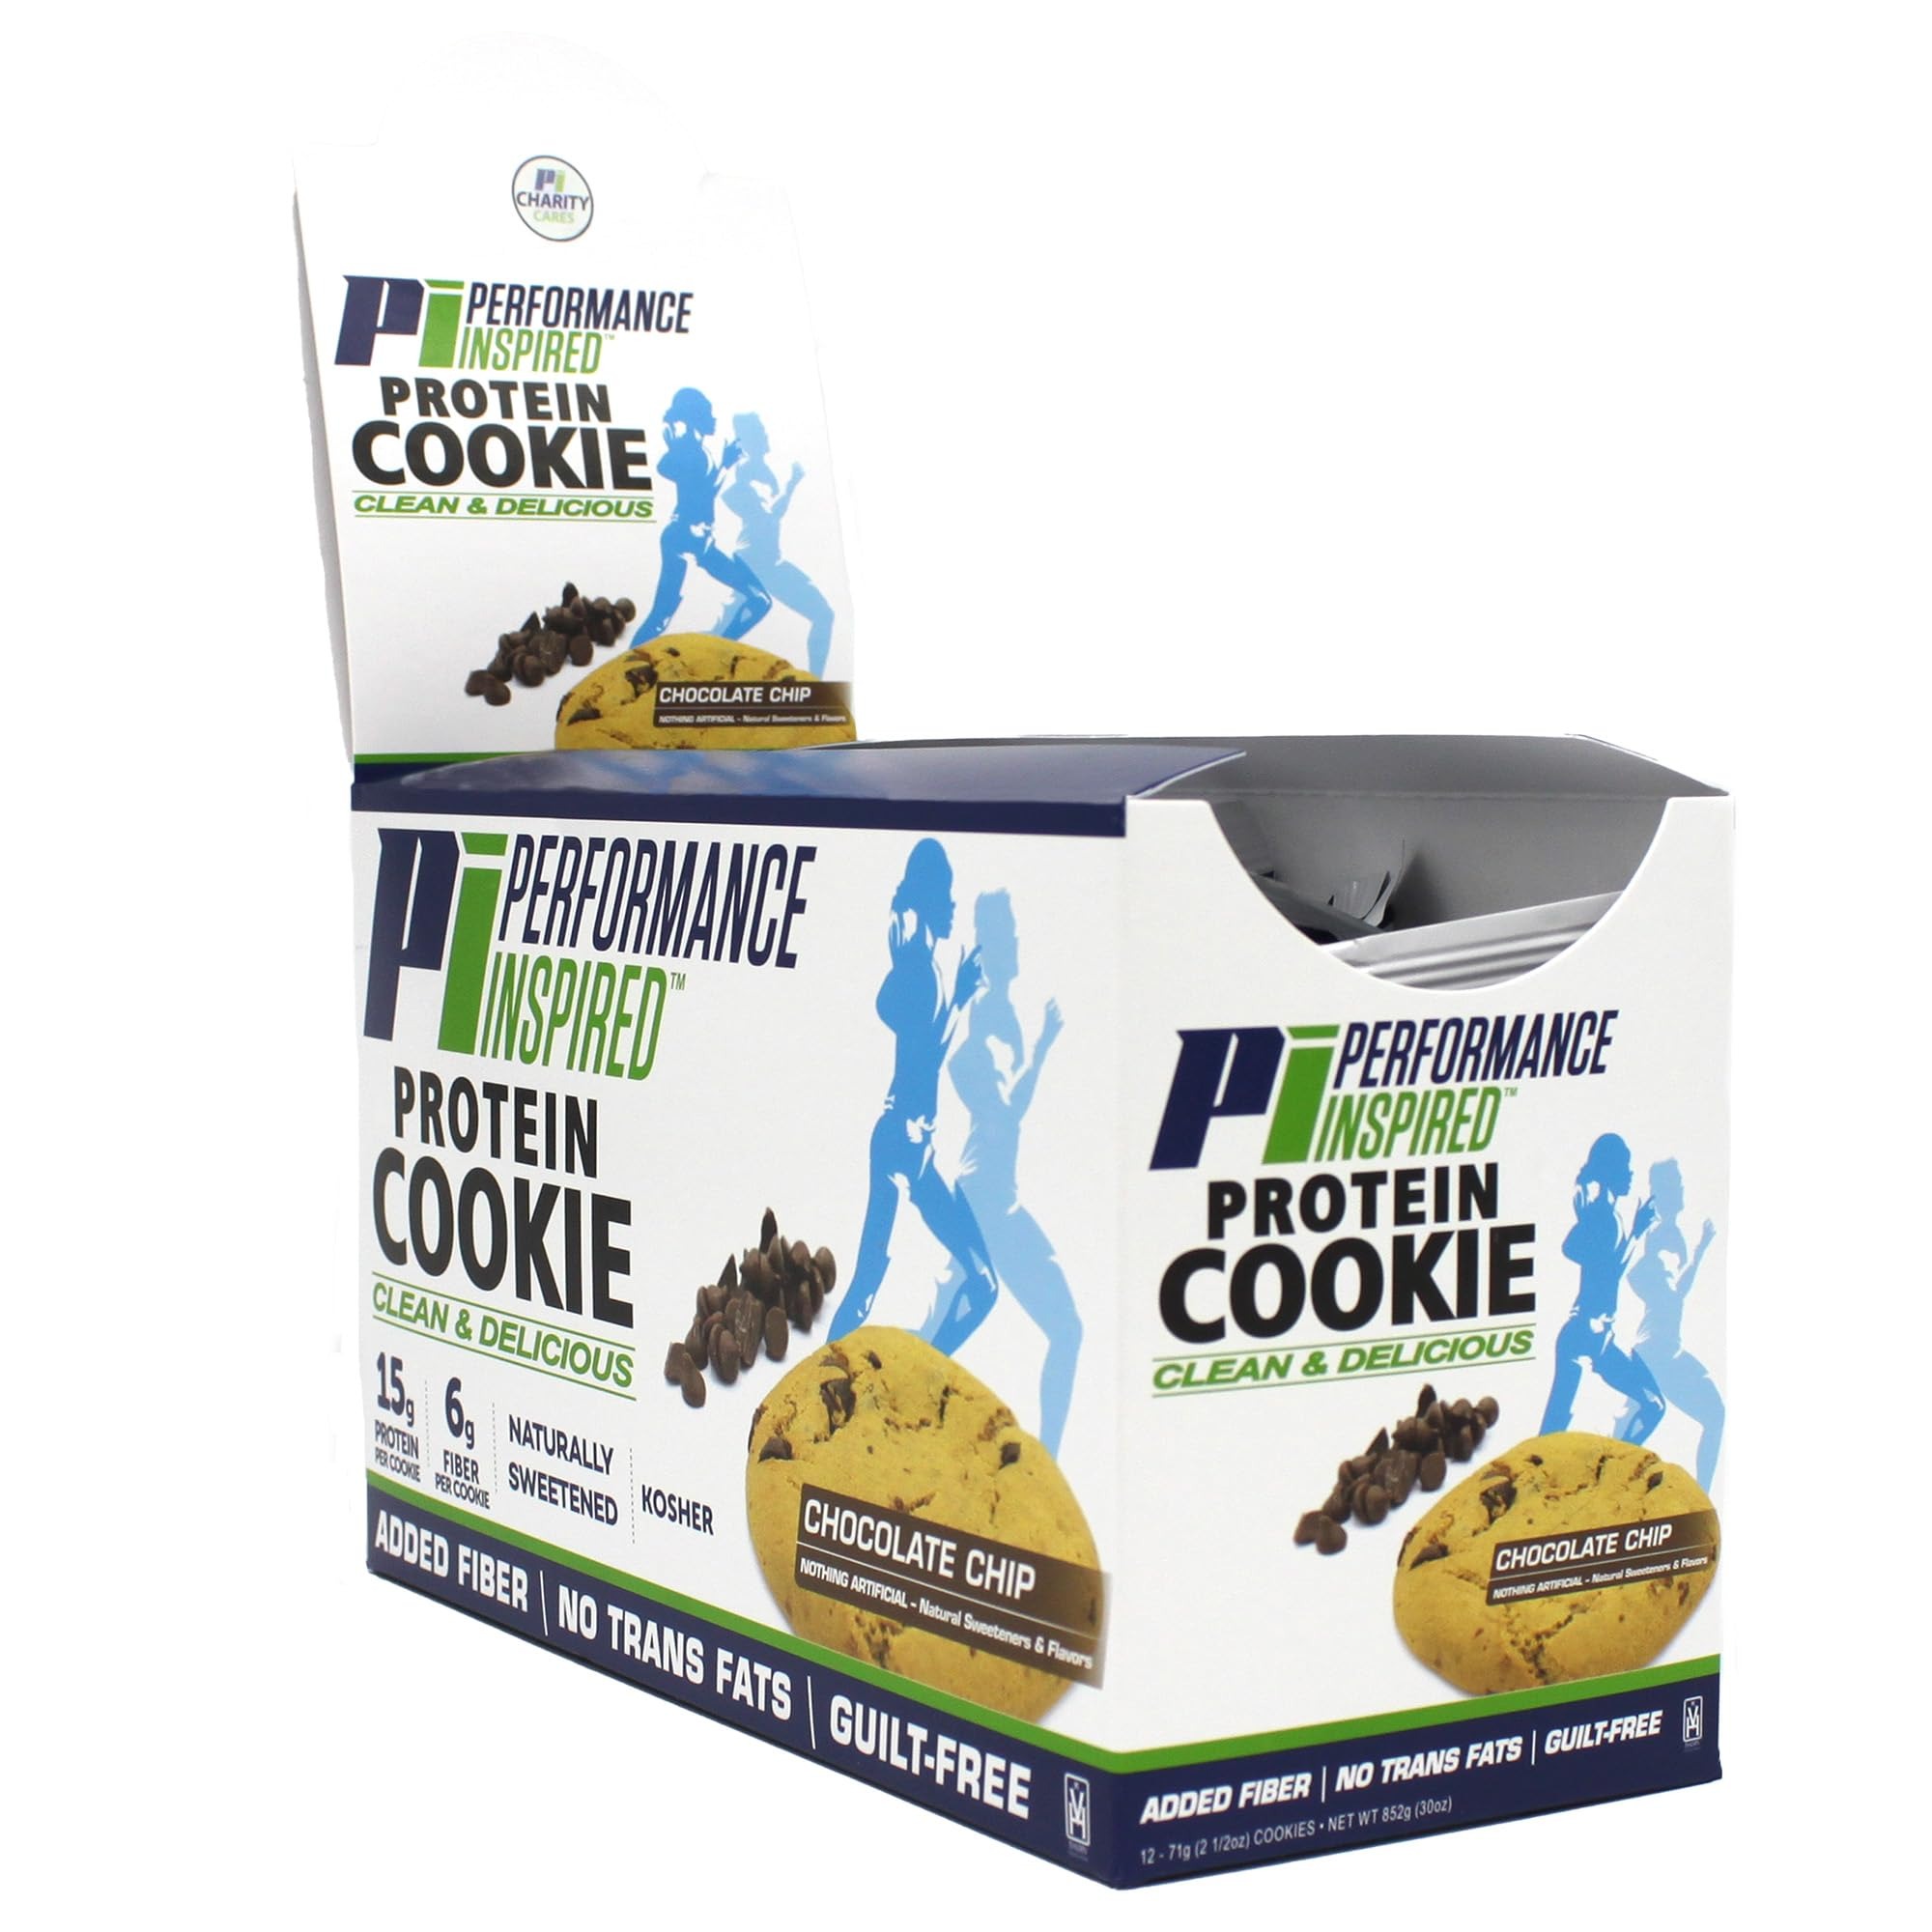
Item Name: Performance Inspired Nutrition Protein Cookie - Contains: BIG 14G Isolate Proteins - 6G Of Fiber - All Natural - Gluten Free - No Artificial Ingredients - Chocolate Chip Flavor - 12 Count
Bullet Point 1: Opt for smarter snacking with our substantial 71g cookie, boasting 14g of Isolate Proteins and 6g of satiating Fiber. Say goodbye to Erythritol (sugar alcohol), which can cause digestive discomfort for many individuals, and enjoy a more enjoyable snack experience.
Bullet Point 2: Performance Inspired is co-owned by professional athletes who depend on our extensive range of products to power their performance, both in their daily routines and on game days. Among our proud owners are renowned figures such as Draymond Green and American hero Marcus Luttrell, the Lone Survivor and Navy SEAL. Just like countless professional and amateur athletes alike, you can have confidence in our products to deliver the support and reliability you need every single day.
Bullet Point 3: Founded by Mark Wahlberg, a passionate fitness enthusiast, actor, and entrepreneur, in collaboration with former GNC executives, our brand is dedicated to delivering top-notch, all-natural products at exceptional value. Our mission is to provide trusted, high-quality supplements tailored for both everyday athletes and professionals. With a commitment to clean, effective formulas free from artificial ingredients, our products are designed to enhance performance, well-being, and natural vitality. Elevate your nutrition with supplements that empower you to perform at your peak, feel your best, and achieve your goals, naturally.
Bullet Point 4: We take pride in our commitment to giving back, donating 2% of NET Profits to charity. All our products are manufactured in world-class GMP facilities, ensuring purity, potency, and the absence of banned substances. Offering exceptional value, our top-quality products feature high-performance, natural, and clean formulas with delicious flavors. Elevate your supplement and nutrition game with Performance Inspired.
Product Description: Crush your cravings will all-natural and wholesome nutrition with this awesome-tasting protein cookie. Naturally sweetened with Stevia and Monk Fruit for a clean taste profile and a functional formula that will be your go-to healthy snack! Filling, Delicious, and Satisfying Without Any Artificial Ingredients! It’s not a treat if it doesn’t taste great…..so we worked hard to find a good macro balance that took us months and many blind-comparison taste testing rounds to nail this formula! We formulated our all-natural cookies for superior taste with enough protein and fiber to help you stay on your health and wellness journey without the guilt of enjoying a delicious fitness-focused treat! ZERO Trans Fats and 160mg of Calcium in a 310 Calorie BIG 71g cookie. Our Cookie is Erythritol FREE, as many people suffer side effects from erythritol which typically include digestive problems. Upgrade to PI, enjoy a cookie break and treat yourself …. you deserve it! We are honest in our marketing and never use bodybuilder hype or paid endorsers. We focus on real customers! Plus, we offer clean, simple formulas with meaningful and proven ingredients you can trust! Compare and you will trade up to Performance Inspired Nutrition. Join Bryson DeChambeau and take these on the golf course to keep you fueled to crank those BIG drives! Check out all of our 35-plus family of amazing value-packed products and upgrade your supplements and nutrition! All-Natural protein bars, creatine, energy & protein waters, protein cookies, pre-works, BCAA, gainer, vegan protein, capsule supplements, and our clean protein powders! Performance lifestyle nutrition you can trust will always be amazing! Compare and you will upgrade! Natural is Better – Be Better!
Value: 12.0
Unit: Count

Price: 32.99